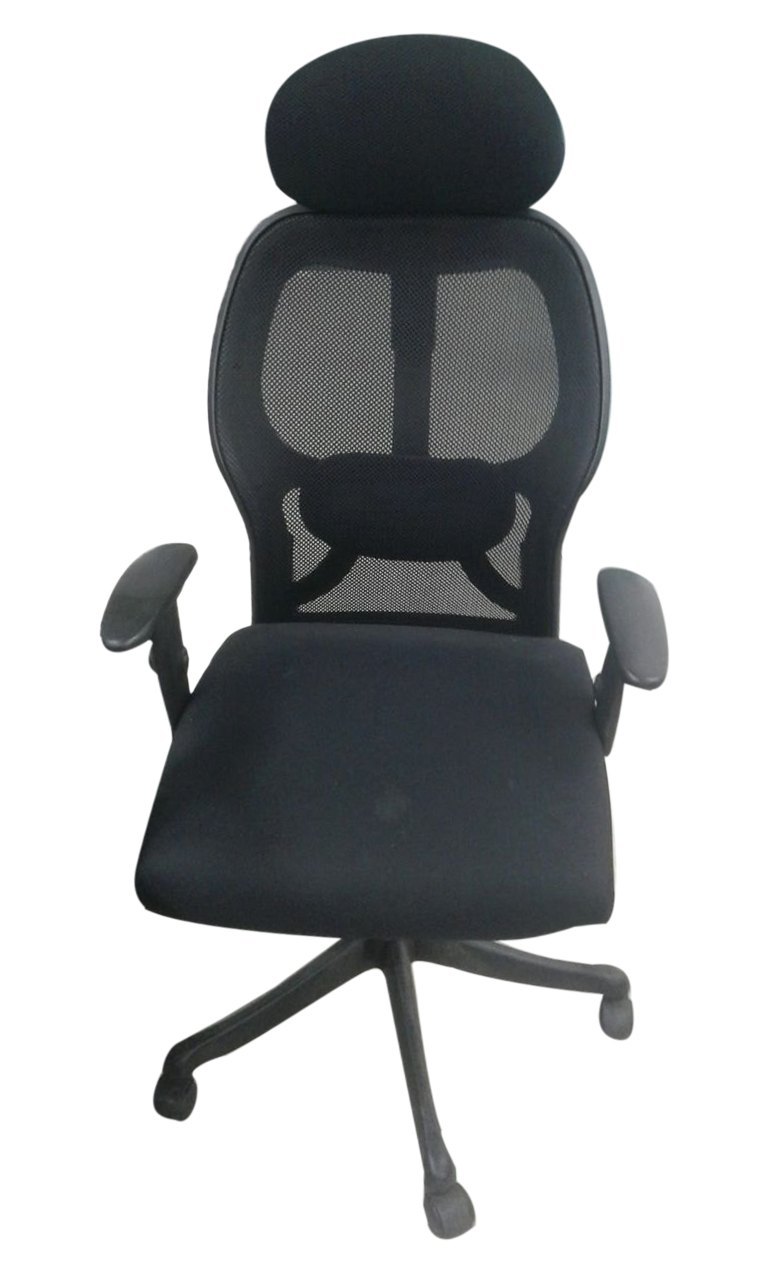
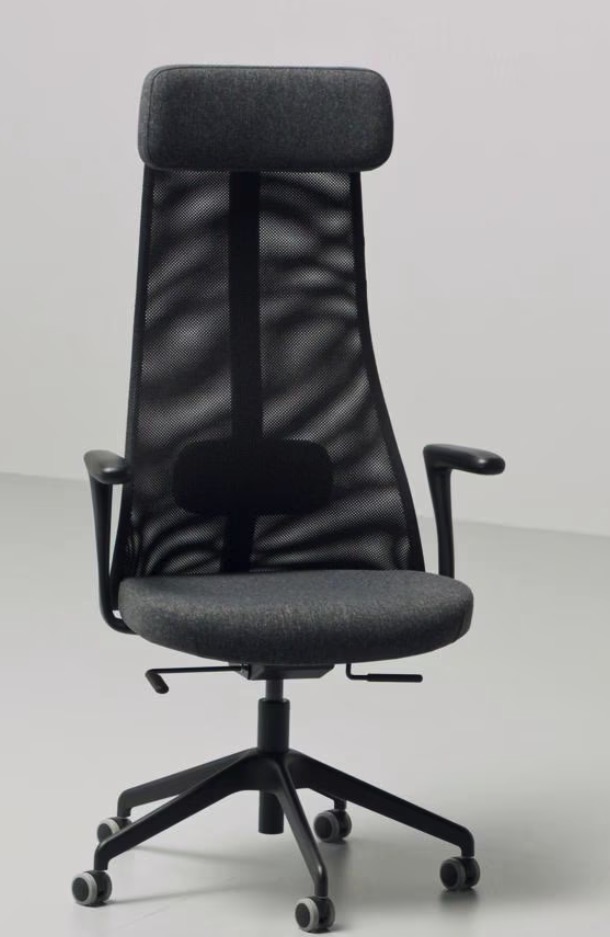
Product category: items_chair
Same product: no